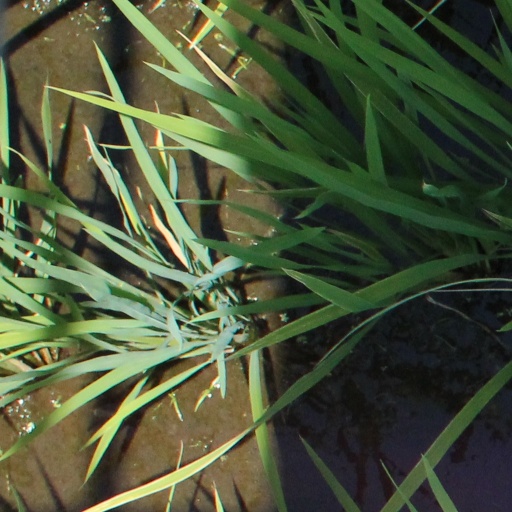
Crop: rice